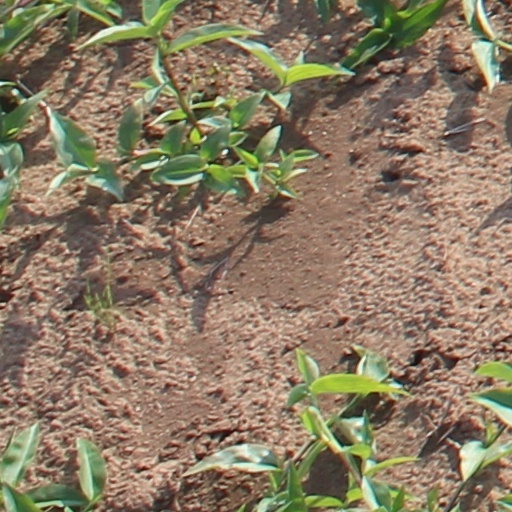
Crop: wheat